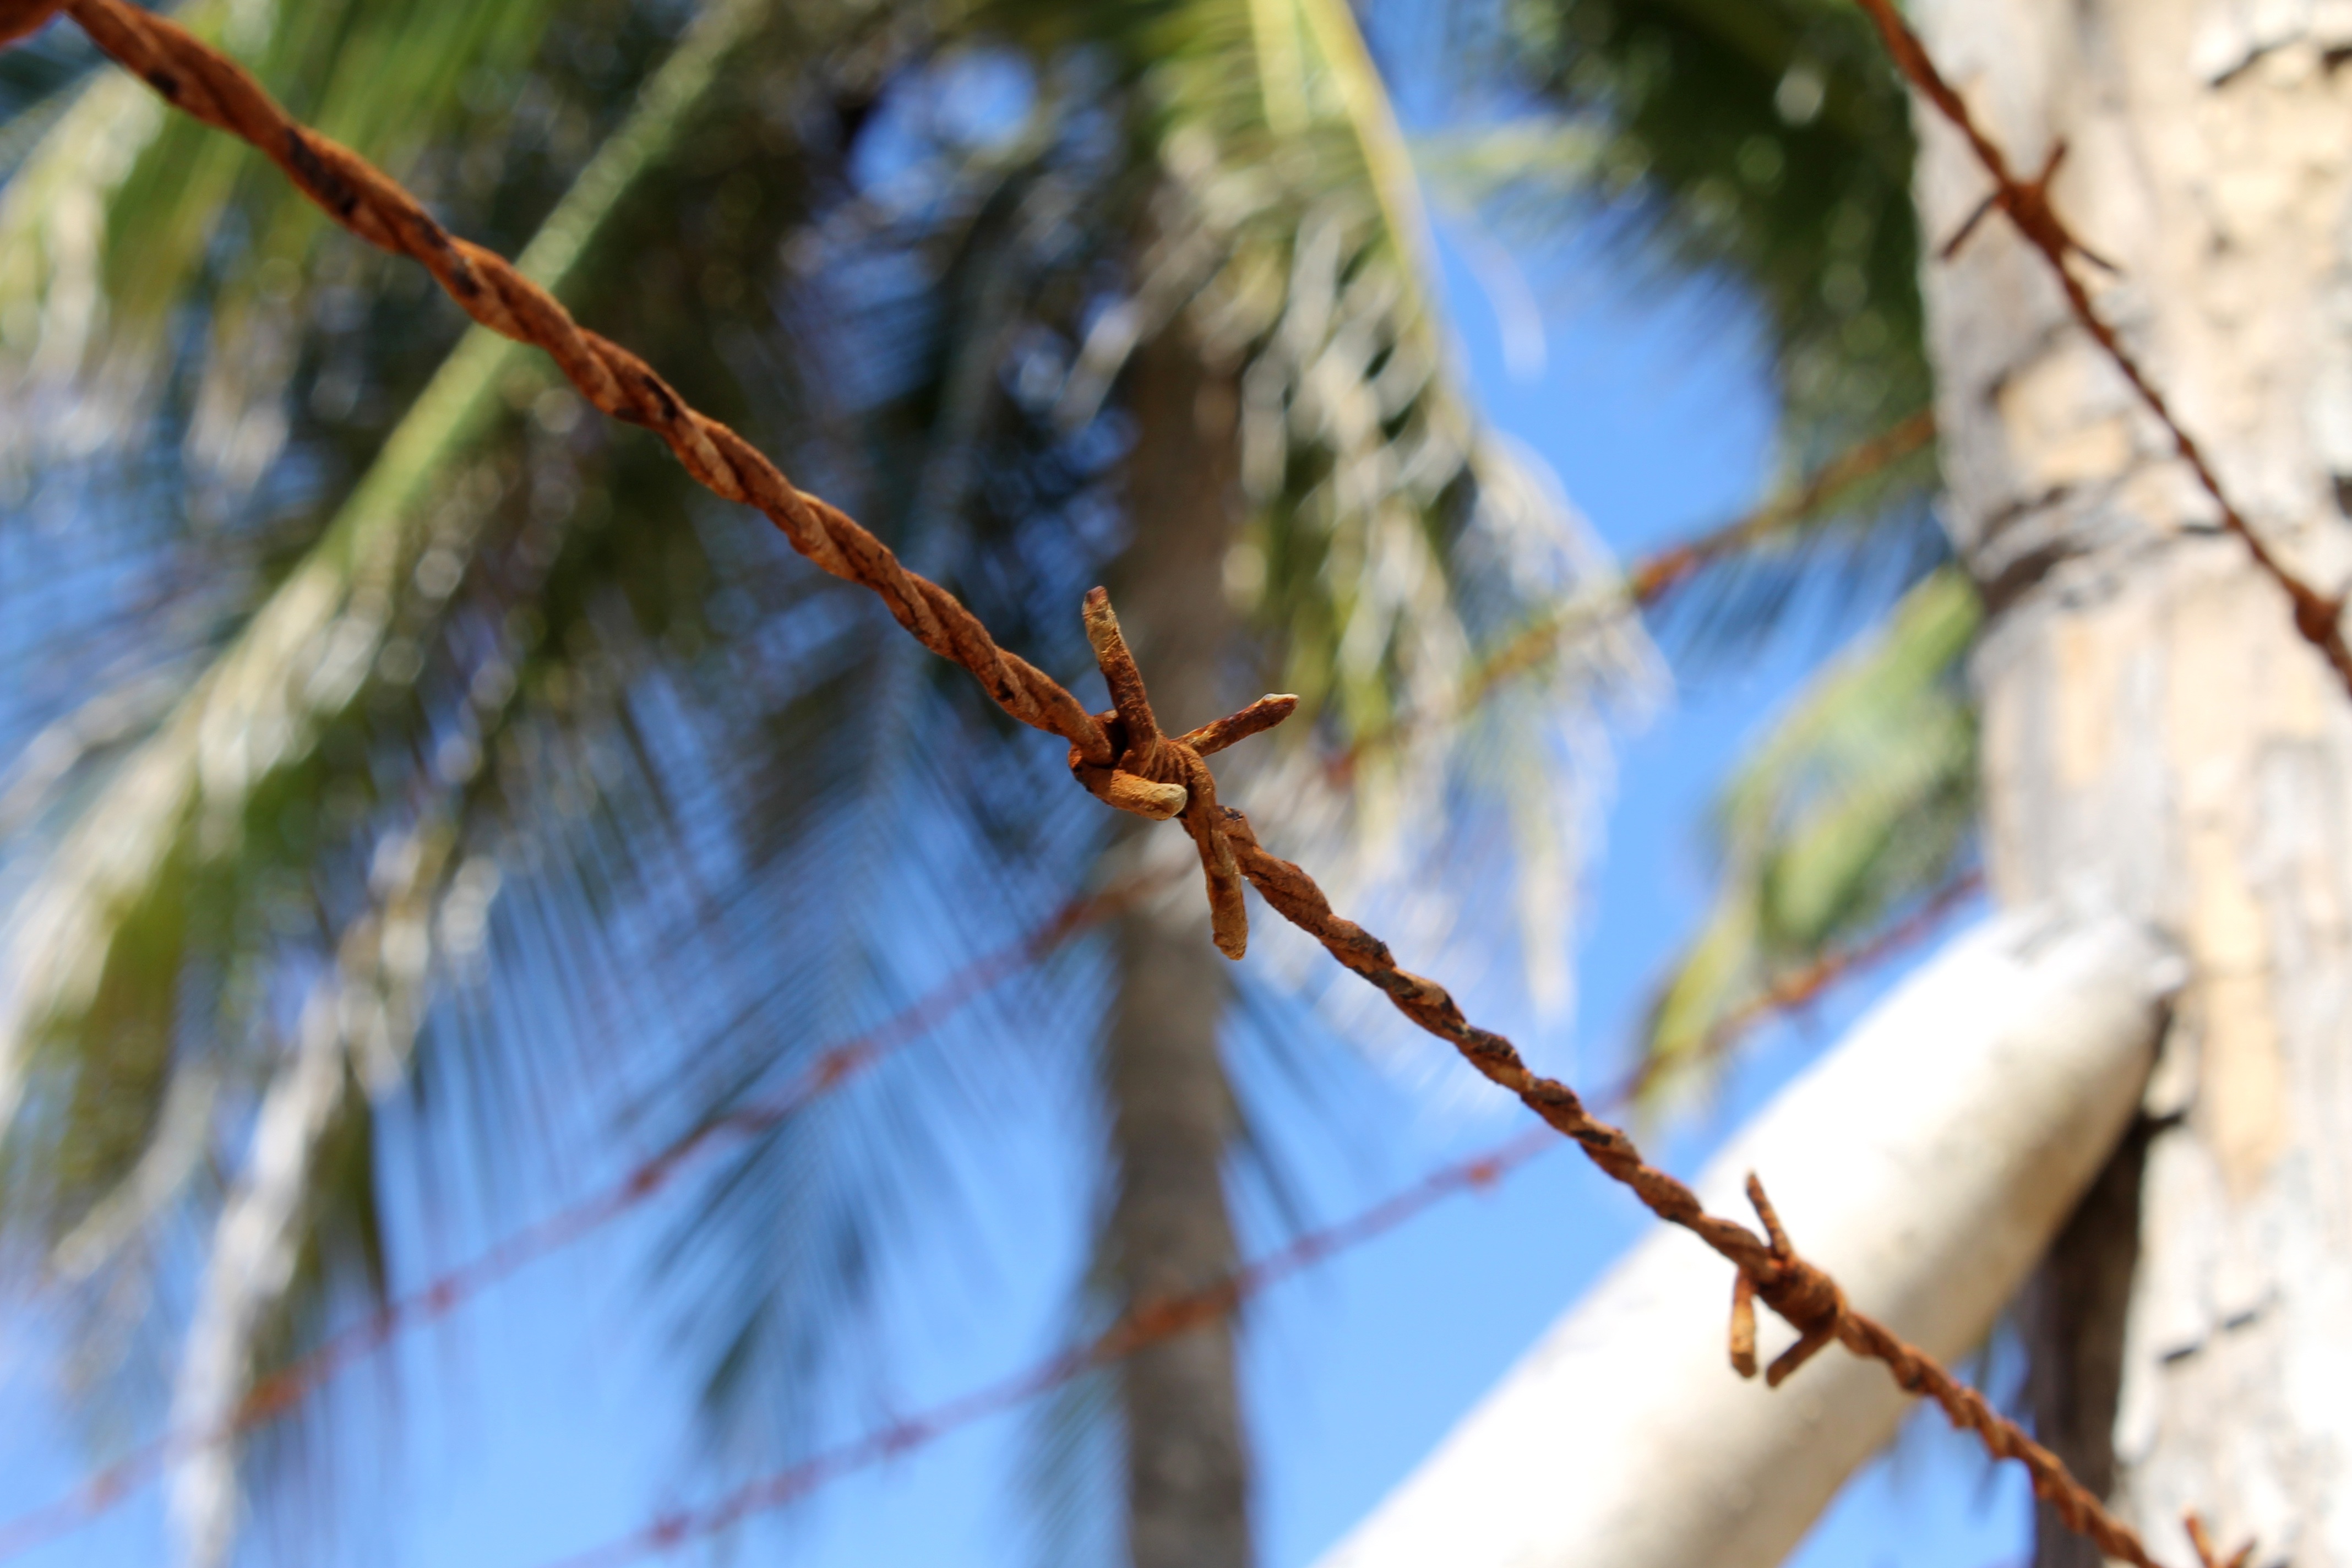
tree, nature, branch, barbed wire, plant, sunlight, leaf, flower, trunk, wire, spring, green, autumn, flora, season, twig, close up, rusty, old wire, about rusty, plant stem, woody plant, land plant